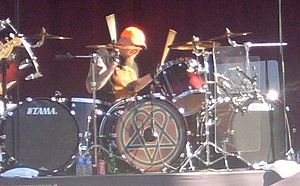
Mika Karppinen
Gas Lipstick
Mika Kristian "Gas" Karppinen er trommeslager i det finske band HIM.